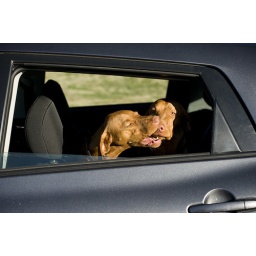
two weasels in a car window